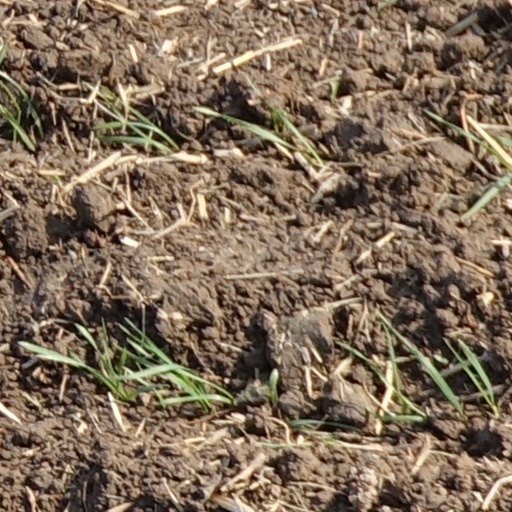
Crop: wheat